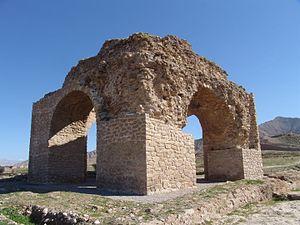
La persécution des zoroastriens est la persécution religieuse infligée aux disciples du zoroastrisme tout au long de son histoire. Cette discrimination et ce harcèlement ont commencé sous la forme de violence éparse et de conversions forcées. Les zoroastriens sous la domination des musulmans, qui ont détruit des temples du feu, devaient payer une taxe appelée djizîa.